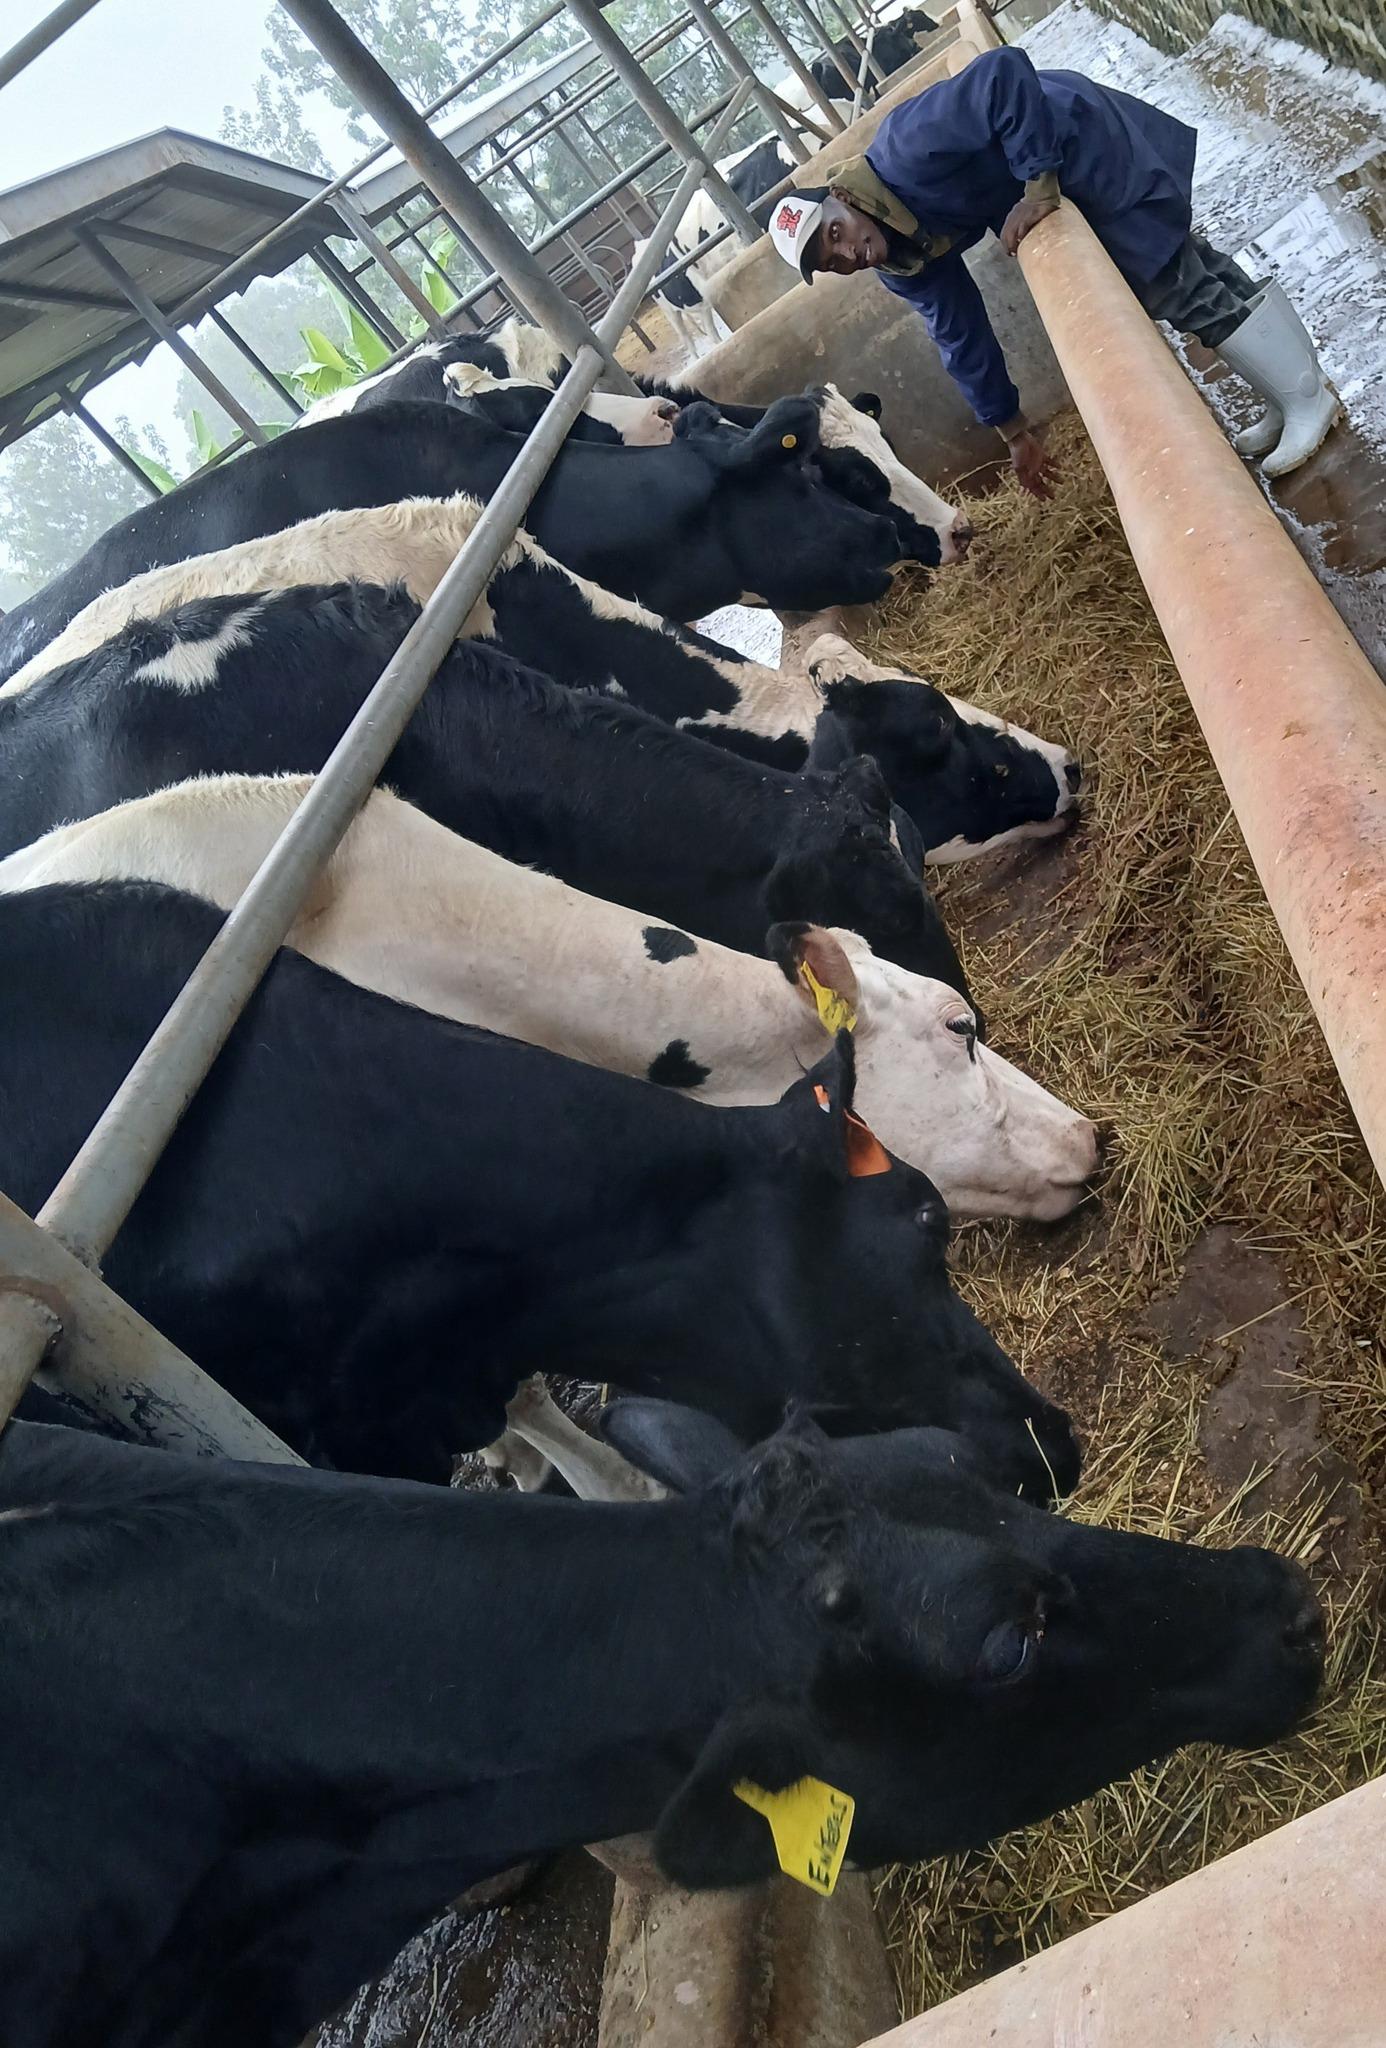
Ng'ombe za rangi nyeusi na nyeupe. Zipo katika zizi zinakula nyasi na mkulima anazigeuzia nyasi yenyewe na nyuma ya zizi pamepandwa migomba ya ndizi.